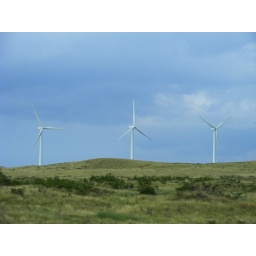
windmills near green sand beaches